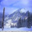
Label: mountain